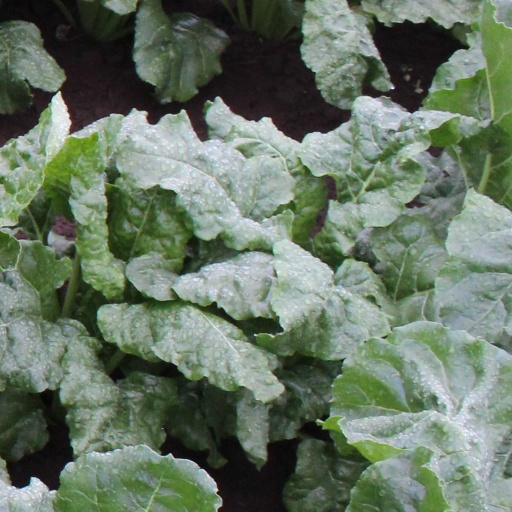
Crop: sugar beet